Chevy Woods

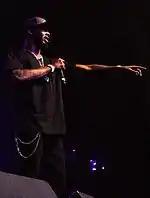
Chevy Woods performing on The Smoker's Club Tour in December 2013.

In 2012, Woods released a new mixtape, titled "Gangland", which consisted of dark material influenced by Woods early life on the streets, and the television show "Gangland". Woods along with the rest of Taylor Gang Records, Lola Monroe, Juicy J, and Wiz Khalifa appeared on the May 2012 cover of "The Source". "Gangland", produced by Lex Luger, I.D. Labs, Cardo, Sonny Digital, Key Wane, Sledgren and Harry Fraud, was released in June 2012 and featured Taylor Gang's Wiz Khalifa, Lola Monroe, Juicy J, Tuki Carter, as well as artists Soulja Boy, Trae Tha Truth, and Young Jerz. In a "XXL" review of "Gangland", the magazine stated, "Over the past two years, Taylor Gang's Chevy Woods has gradually built up his name with mixtapes like "Red Cup Music" and "The Cookout". Progressing with each release, Wiz's budding sidekick has shown he can hang high without resting on the back of his co-pilot. On his latest offering, "Gang Land", Chevy flies high and gives the world an in depth look into his life as a Taylor Gang aviator."